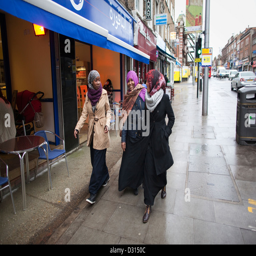
woman walking along the streets